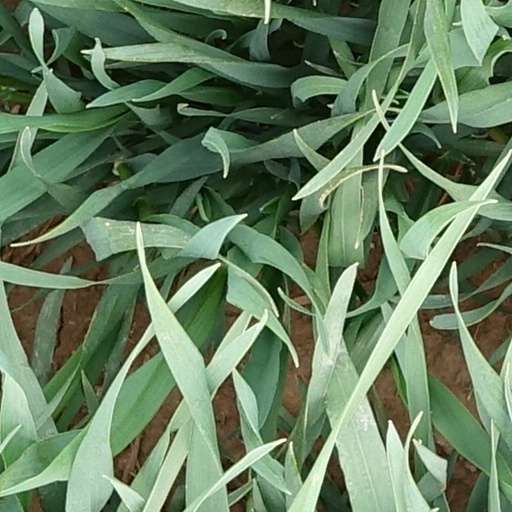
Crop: wheat